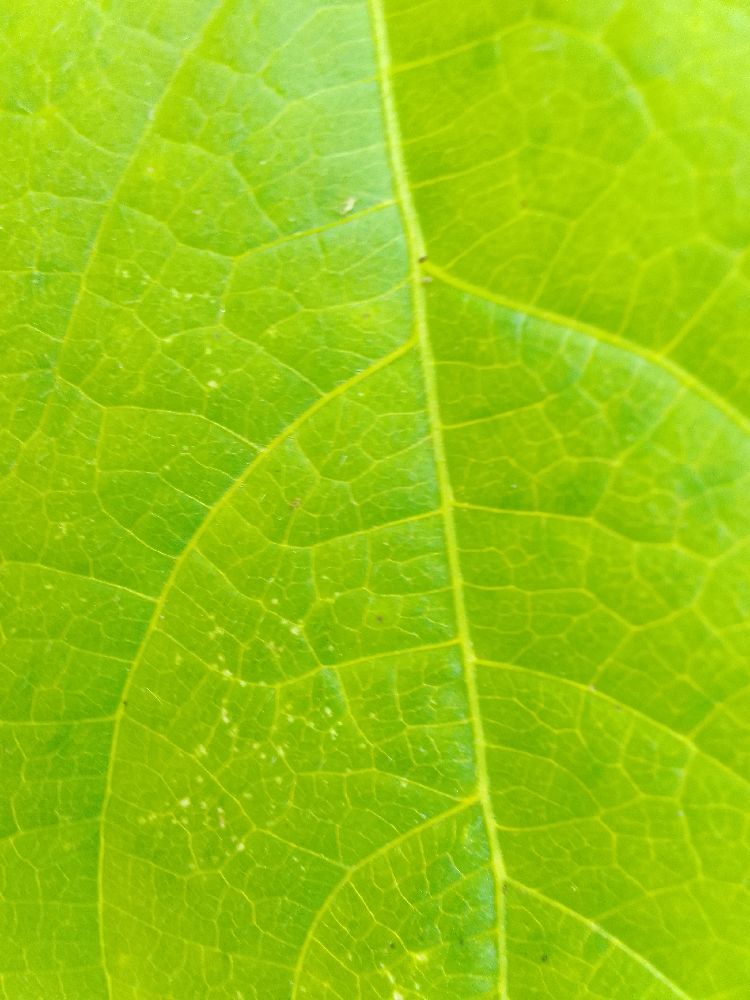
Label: healthy